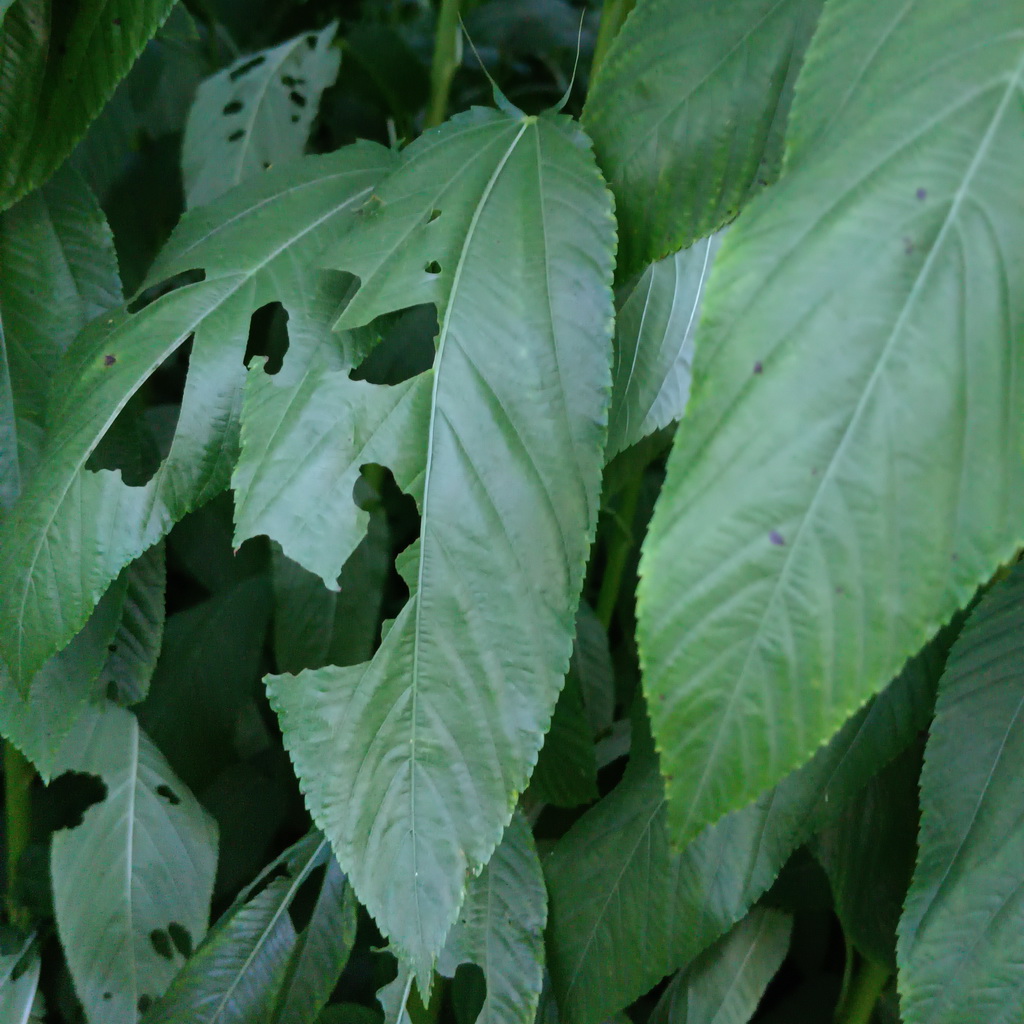
Label: Holed